Kamalutdin Akhmedov

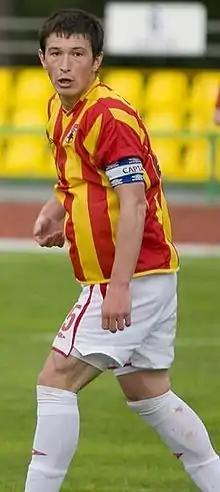
Kamalutdin Akhmedov (2008)

Kamalutdin Magomedrasulovich Akhmedov (born 14 April 1986) is a Russian former professional footballer.